Dynamic random-access memory

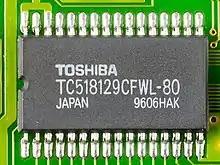
1 Mbit high speed CMOS pseudostatic RAM, made by Toshiba

Multibank DRAM (MDRAM) is a type of specialized DRAM developed by MoSys. It is constructed from small memory banks of , which are operated in an interleaved fashion, providing bandwidths suitable for graphics cards at a lower cost to memories such as SRAM. MDRAM also allows operations to two banks in a single clock cycle, permitting multiple concurrent accesses to occur if the accesses were independent. MDRAM was primarily used in graphic cards, such as those featuring the Tseng Labs ET6x00 chipsets. Boards based upon this chipset often had the unusual capacity of because of MDRAM's ability to be implemented more easily with such capacities. A graphics card with of MDRAM had enough memory to provide 24-bit color at a resolution of 1024×768—a very popular setting at the time.